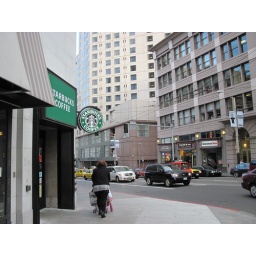
A day walking around SF. Random pictures of beautiful building and steetsA day walking around San Francisco. Random pictures of beautiful streets and buildings.